Cinema of the Soviet Union

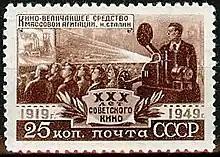
1950 postage stamp, marking 30 years of Soviet film. It quotes Stalin, who calls cinema "the greatest medium of mass agitation."

On August 27, 1919, Vladimir Lenin nationalized the film industry and created post-imperial Soviet films "when all control over film production and exhibition was ceded to the People’s Commissariat of Education." The work of the nationalized motion-picture studios was administered by the All-Russian Photography and Motion Picture Department, which was reorganized in 1923 into Goskino, which in 1926 became Sovkino. The world's first state-filmmaking school, the First State School of Cinematography, was established in Moscow in 1919.